Alioramus

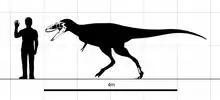
Size of "A. remotus" compared with a Human

"Alioramus remotus" was estimated at in length when originally described by Sergei Kurzanov in 1976. In 1988 Paul gave a similar length of and a weight of . In 2016 Molina-Pérez and Larramendi estimated "A. remotus" at and , and "A. altai" at and . Kurzanov, however, did not correct for lengthening of the skull by deformation during fossilization, which may indicate a shorter overall body length for this individual. If this specimen is a juvenile, then adult "Alioramus" would have reached greater lengths, but no confirmed adult specimens are known.